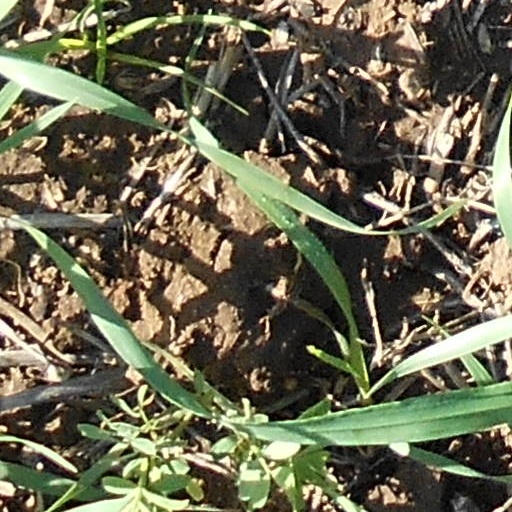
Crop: wheat